John Pym

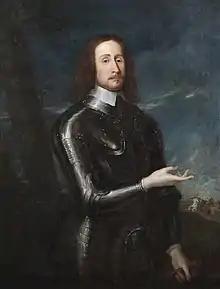
John Hampden; Pym's colleague, and one of the Five Members

Even in an era when it was common, he was notable for his anti-Catholicism, and opposition to alleged Catholic practices in the Church of England. One reason for this was the close links in the 17th-century between religion and politics, with alterations in one viewed as implying alterations in the other. Many contemporaries fought in the Thirty Years' War and were concerned at the apparent failure of James to defend his own son-in-law and Protestant Europe as a whole.